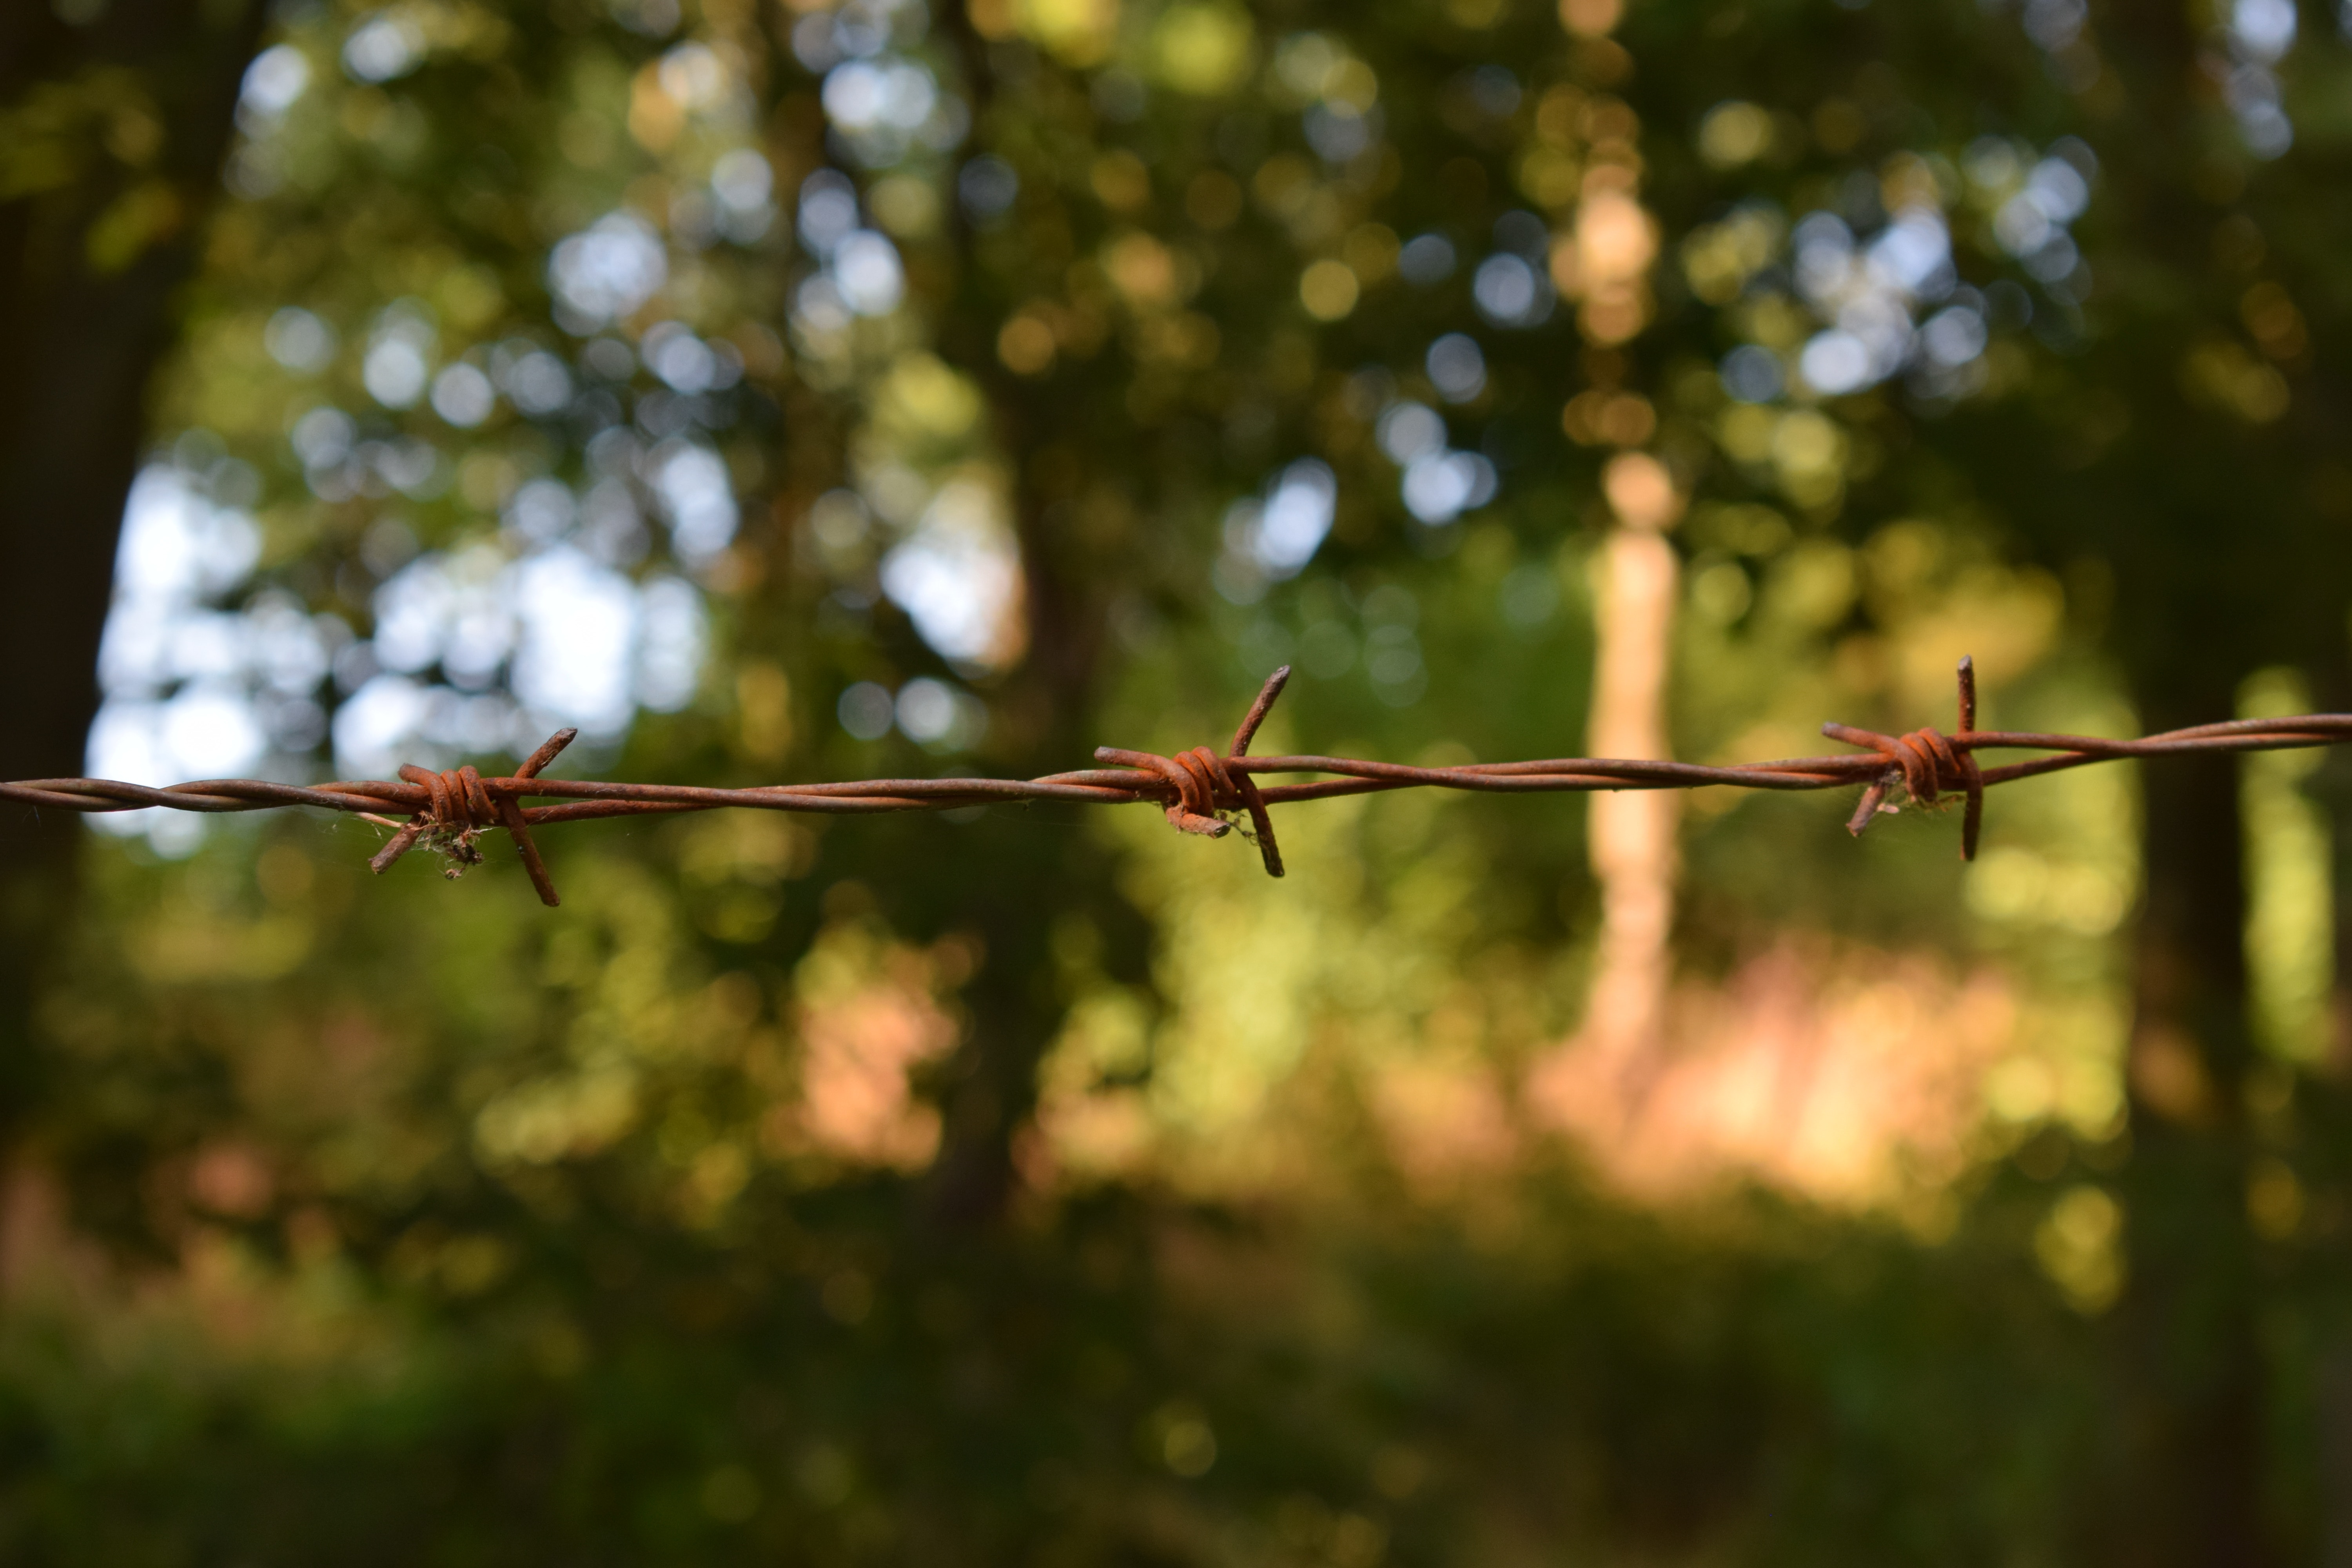
leaf, flora, branch, wire fencing, tree, grass, plant, twig, outdoor structure, sky, autumn, barbed wire